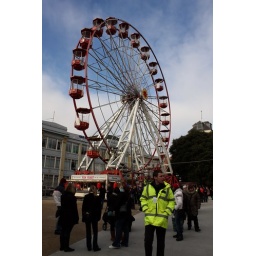
at the Chinese New Year festival in Wolfe Tone Park, Jervis Street, Dublin. The blue sky didn't last long